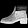
Label: Ankle boot